Skippy the Bush Kangaroo

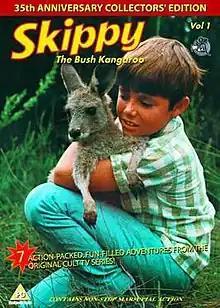
UK DVD cover

Skippy the Bush Kangaroo (known commonly as Skippy) is an Australian television series created by Australian actor John McCallum, Lionel (Bob) Austin, and Lee Robinson, produced from 1967 to 1969 (airing from 5 February 1968 to 4 May 1970) about the adventures of a young boy and his highly intelligent pet kangaroo, and the various visitors to the fictional Waratah National Park, filmed in today's Waratah Park and adjoining portions of Ku-ring-gai Chase National Park near Sydney.